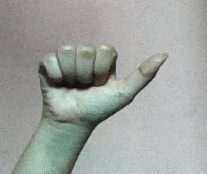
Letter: dhad